Chevrolet Corvette C6.R

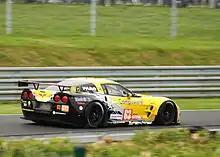
The #63 Corvette Racing-entered Corvette of Johnny O'Connell, Jan Magnussen and Antonio García that competed at the 2010 24 Hours of Le Mans.

On September 9, 2008, Corvette Racing GM Road Racing Group manager Steve Wesoloski and Corvette Racing program manager Doug Fehan announced that for the 2009 ALMS season they would be running the C6.R in the GT1 class for only the first half of the season. After the 24 hours of Le Mans, Corvette Racing ran a newly designed C6.R in the GT2 class in preparation for the 2010 season's GT class regulations.